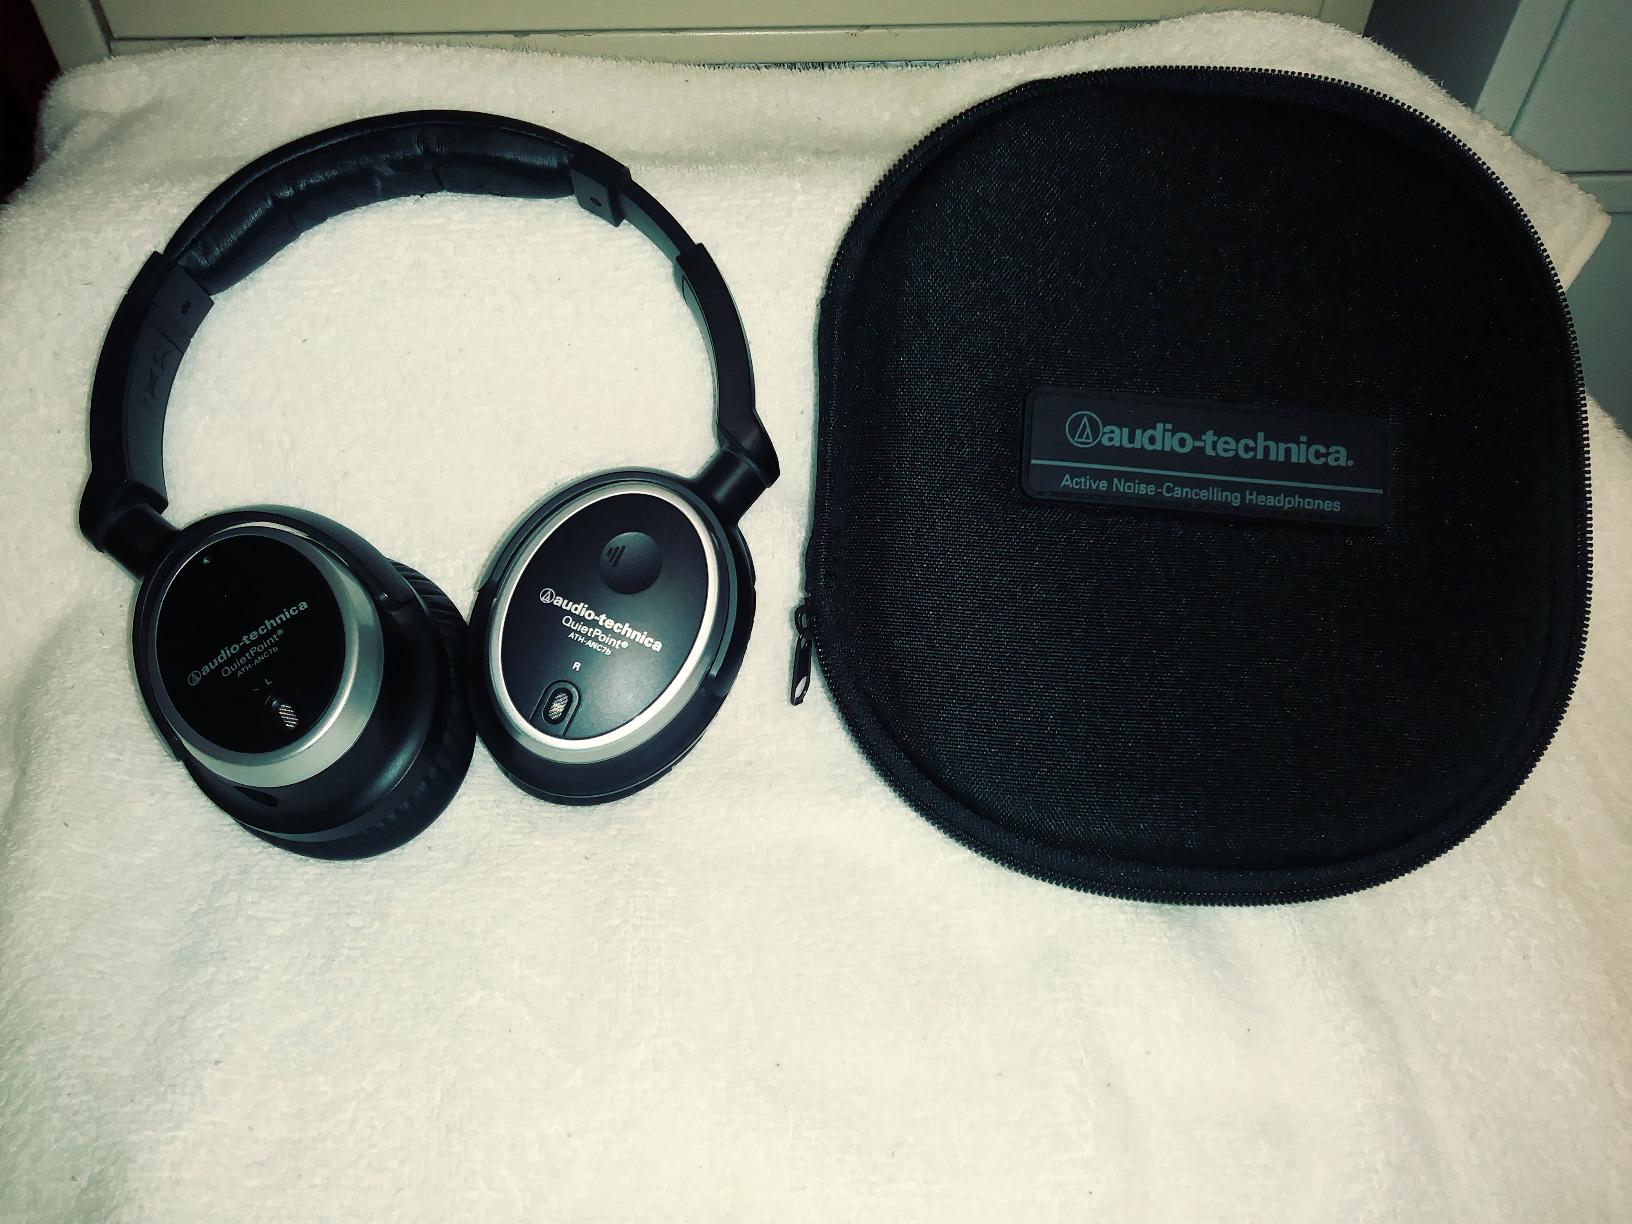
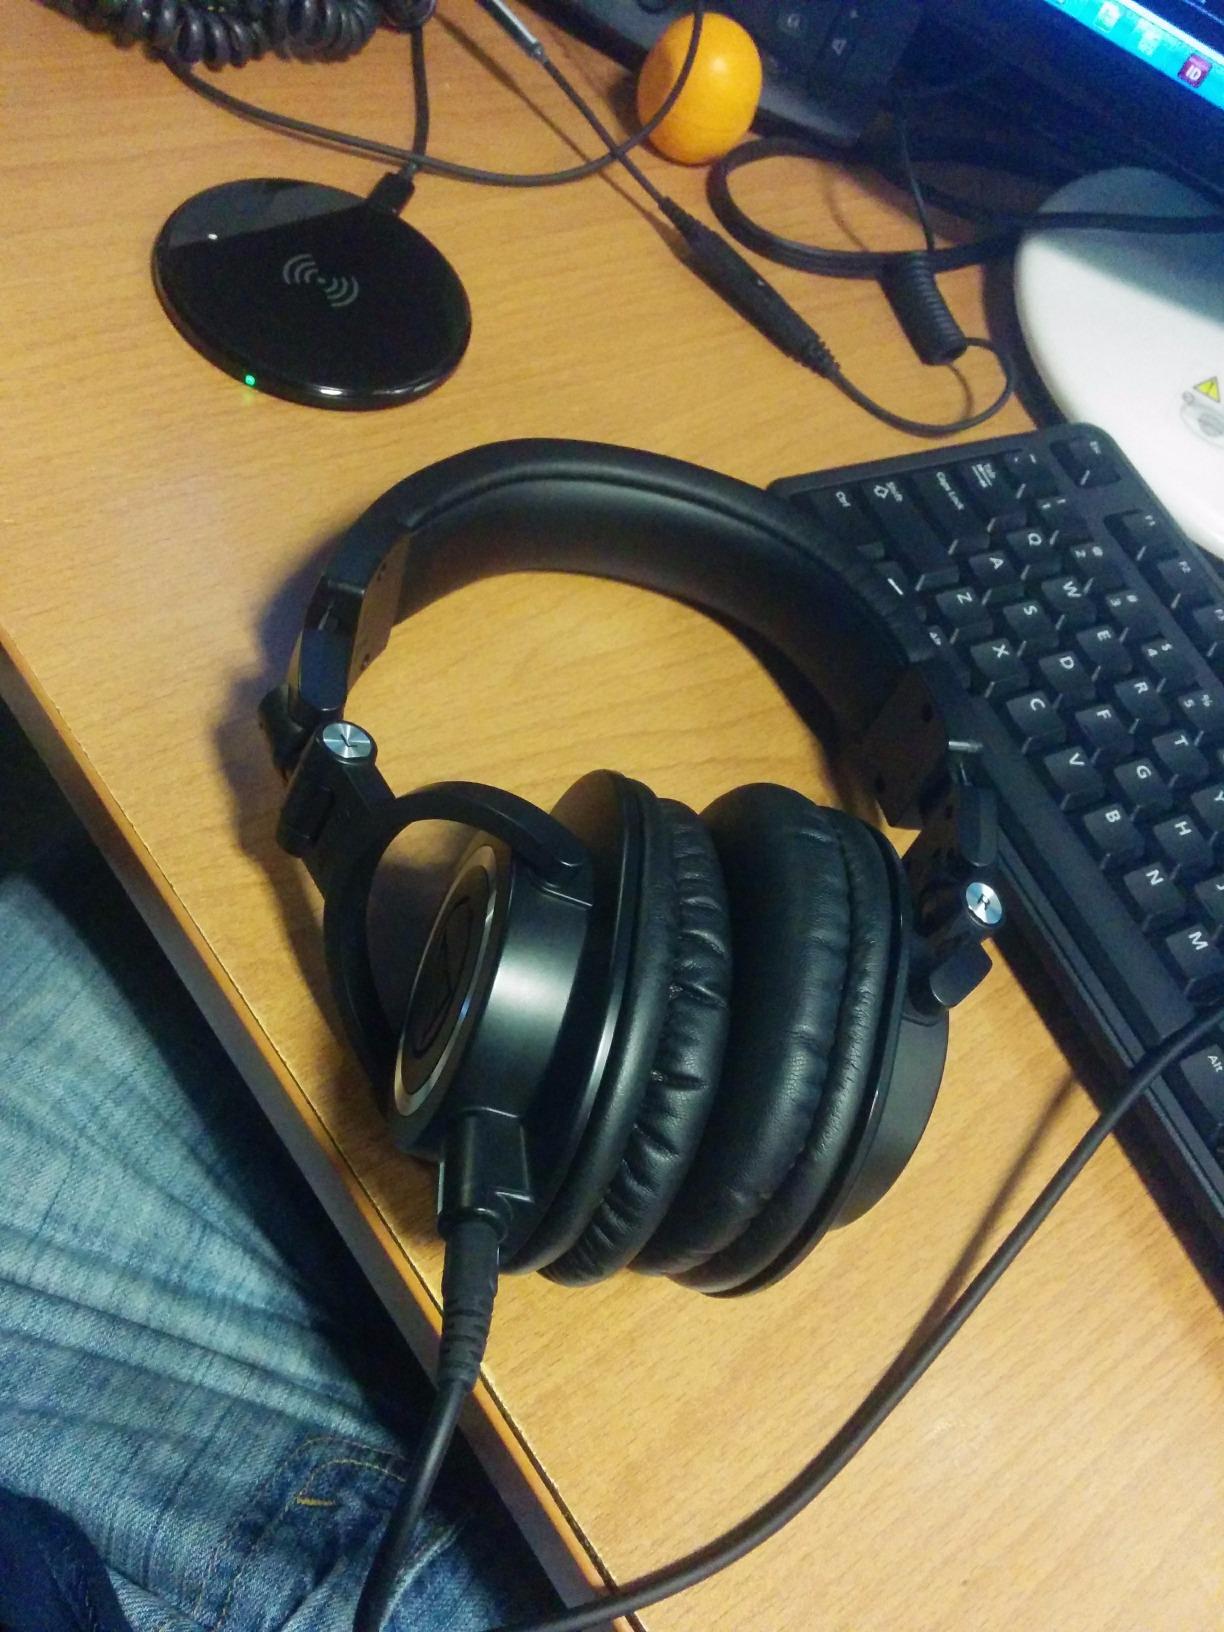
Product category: headphones
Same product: no